Rhino Runner

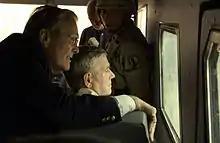
U.S. Secretary of Defense Donald Rumsfeld in a Rhino Runner

The Rhino Runner is mostly used for transportation of civilians and the press between the Baghdad International Airport and the Green Zone. It is also used to transport soldiers from one base to another.